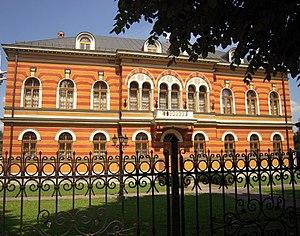
L'éparchie de Banja Luka est une éparchie, c'est-à-dire une circonscription de l'Église orthodoxe serbe. Située au nord-ouest de la Bosnie-Herzégovine, elle a son siège à Banja Luka. En 2006, elle est administrée par l'évêque Jefrem.